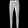
Label: Trouser